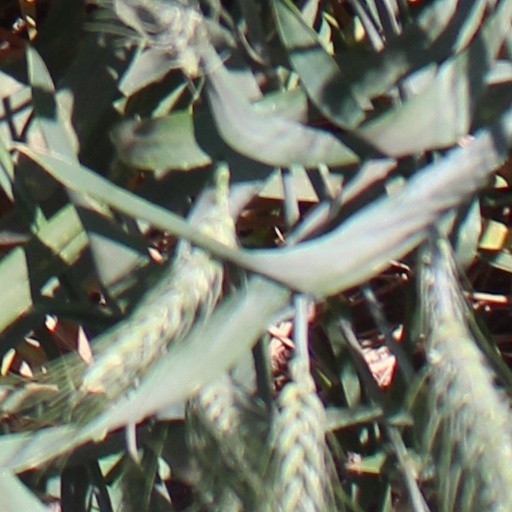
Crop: wheat